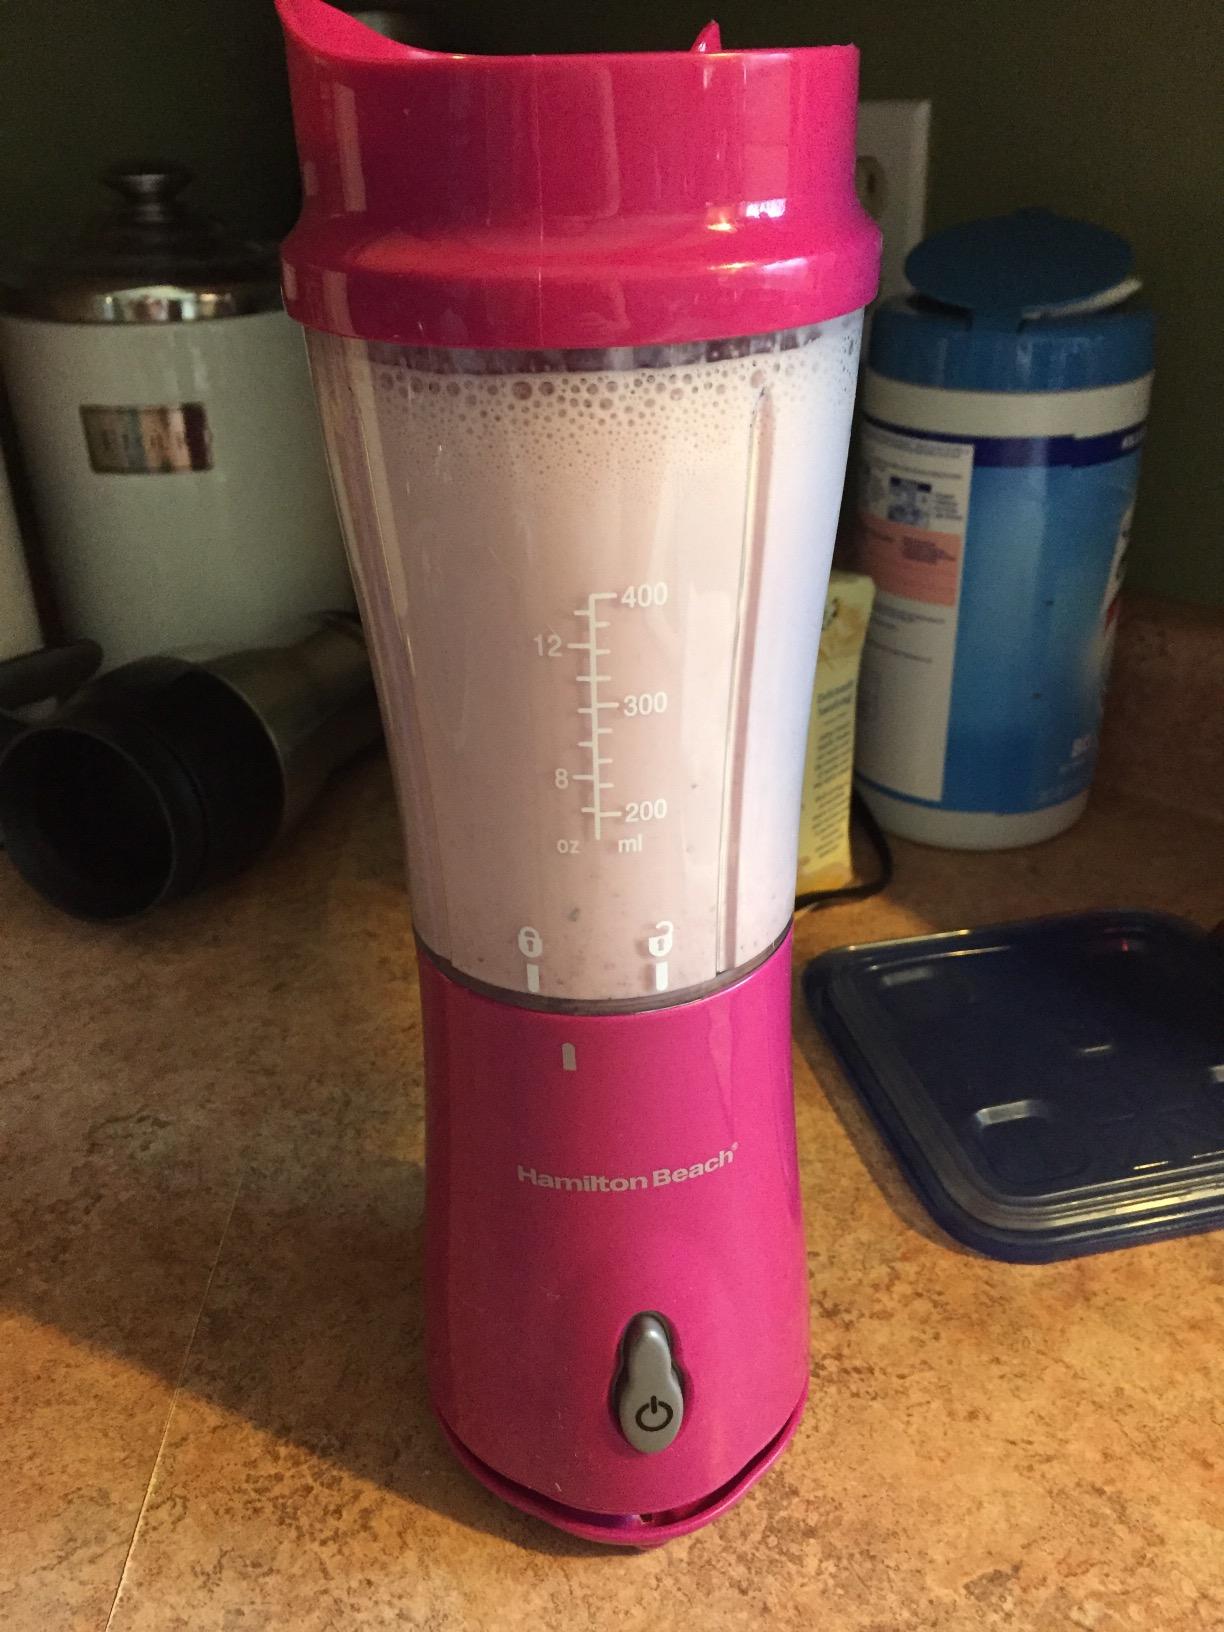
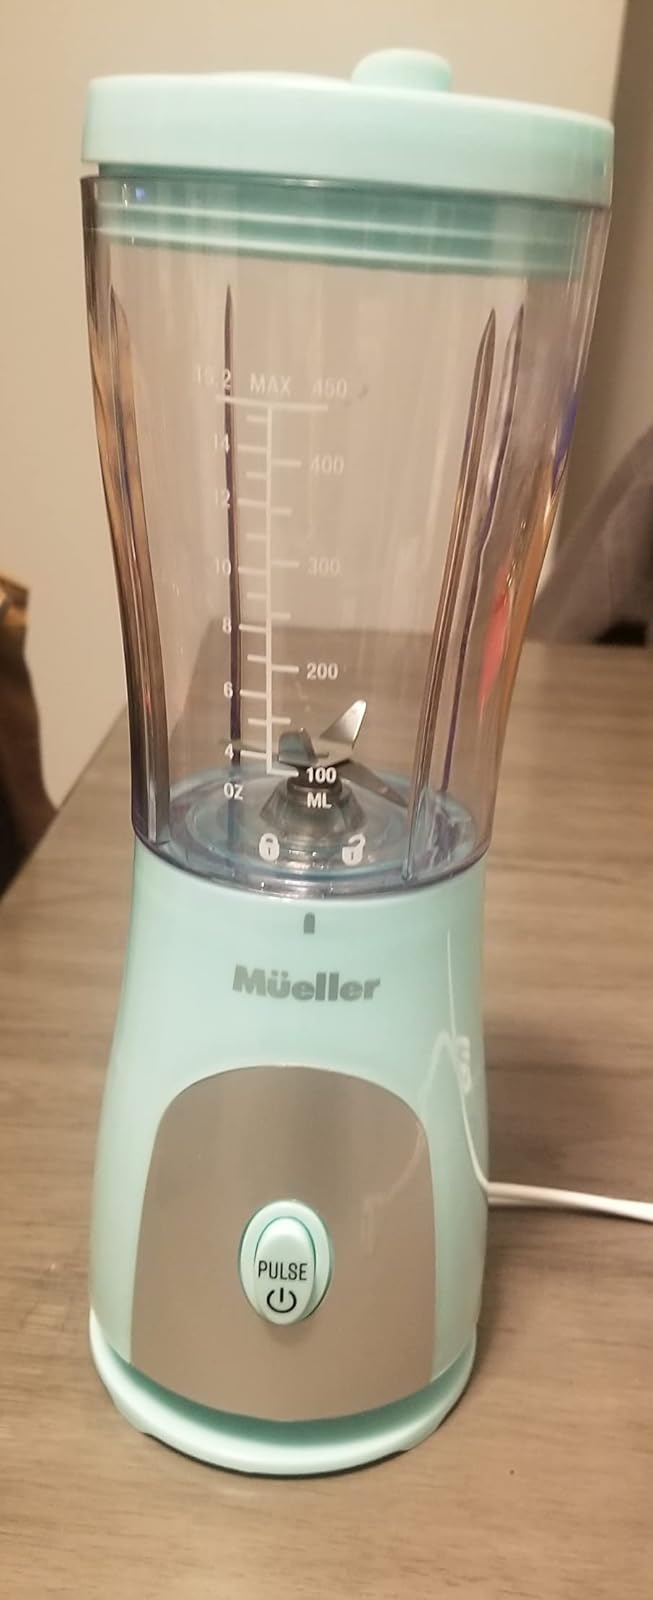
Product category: items_blender
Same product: no